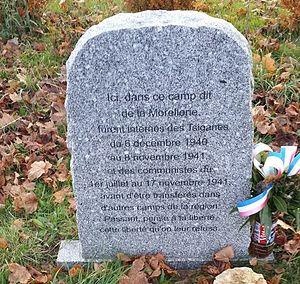
Avrillé-les-Ponceaux - Stèle du camp de transit ""La Morellerie"""
Avrillé-les-Ponceaux est une commune française du département d'Indre-et-Loire, en région Centre-Val de Loire.